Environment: real
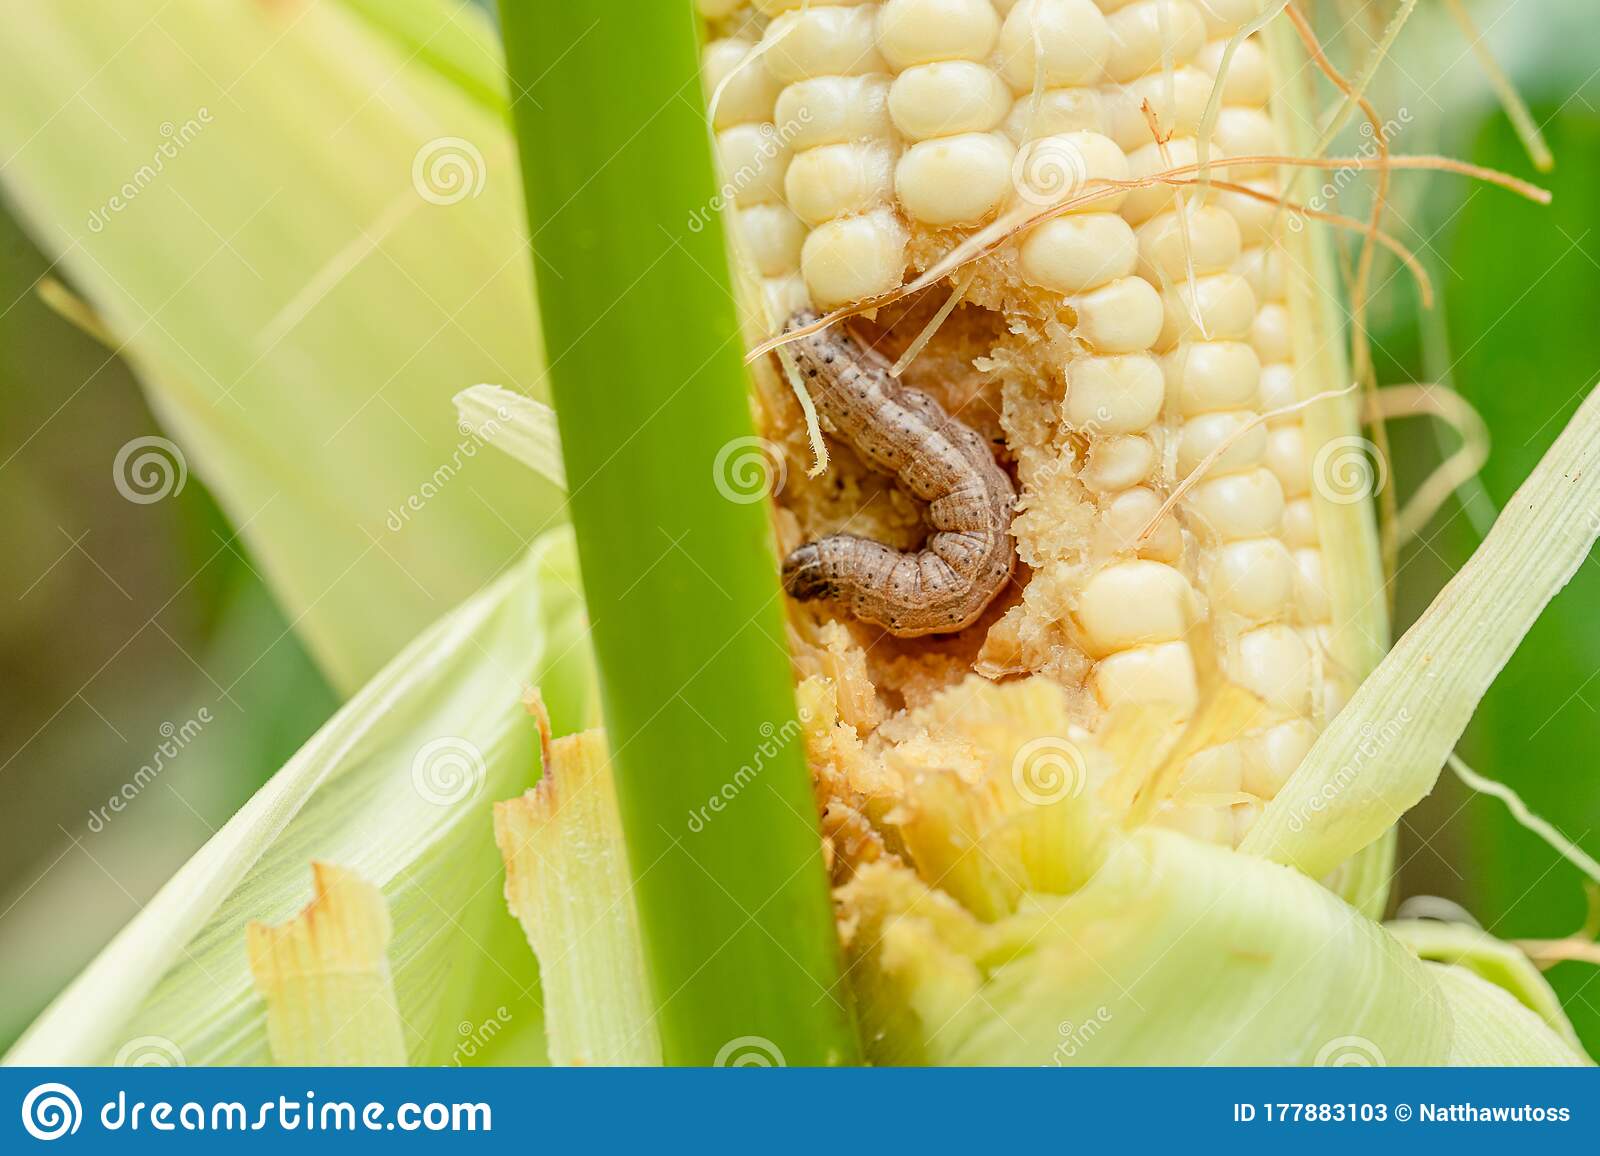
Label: fall_armyworm